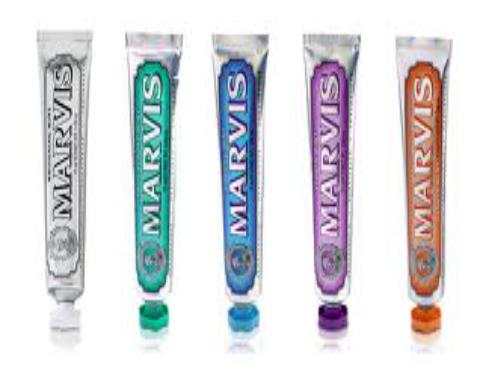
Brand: Marvis
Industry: Necessities